Antonio Berti (sculptor)

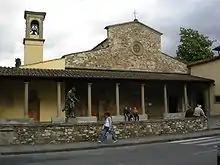
Santo Stefano church in Pane in Florence with a statue of Giulio Facibeni in front

Berti devoted himself mainly to portraiture by sculpting busts. He was commissioned to make statues for to Ugo Foscolo located in the Basilica of Santa Croce. He created busts of various members of the Italian royal family (Victor Emmanuel III, Marie-José of Belgium, etc.). He also sculpted busts of Mussolini, , and the American billionaires Barbara Hutton and Susanna Agnelli. His portraits of the writer and designer and Amadeo of Aosta are also of considerable artistic value.